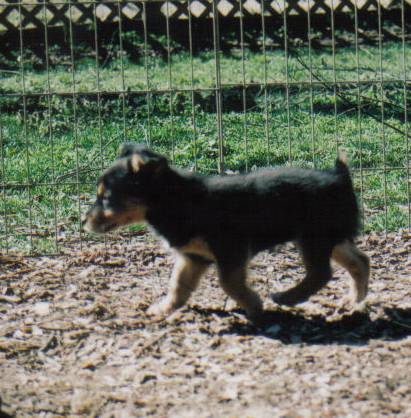
Label: dog